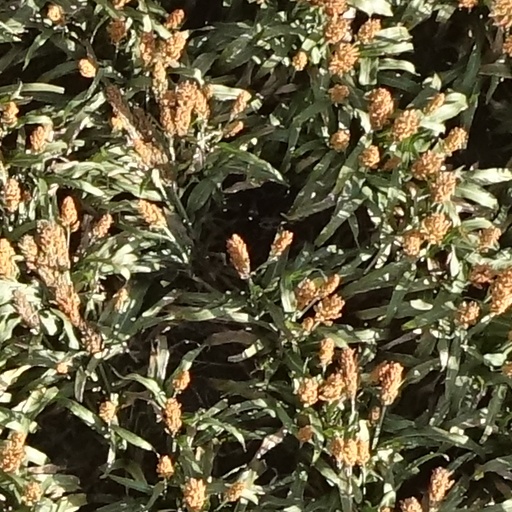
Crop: sorghum